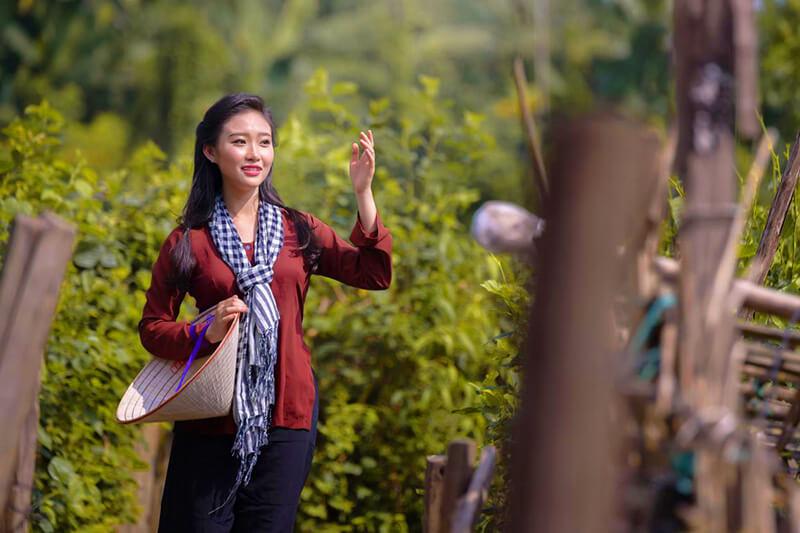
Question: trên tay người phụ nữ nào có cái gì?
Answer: nón lá